GAZ-3308 Sadko

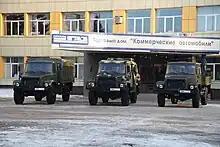
The basic Sadko family, left to right, GAZ-33088 Sadko, GAZ-330811 Vepr and GAZ-33081 Eger

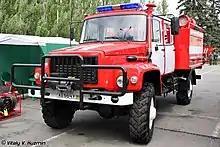
GAZ Sadko fire truck.

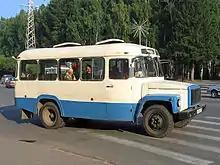
KAvZ-3976 bus on Sadko chassis

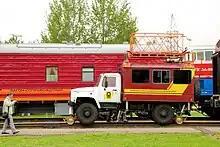
GAZ Sadko rail truck Shift bus.

The GAZ-330811-10 Вепрь Vepr (En:Wild Boar) is a special-purpose vehicle based on a shortened GAZ-3308 chassis with a 3- or 5-door all-metal body. Vepr retains all the advantages of a car but has the off-road capability of the Sadko.